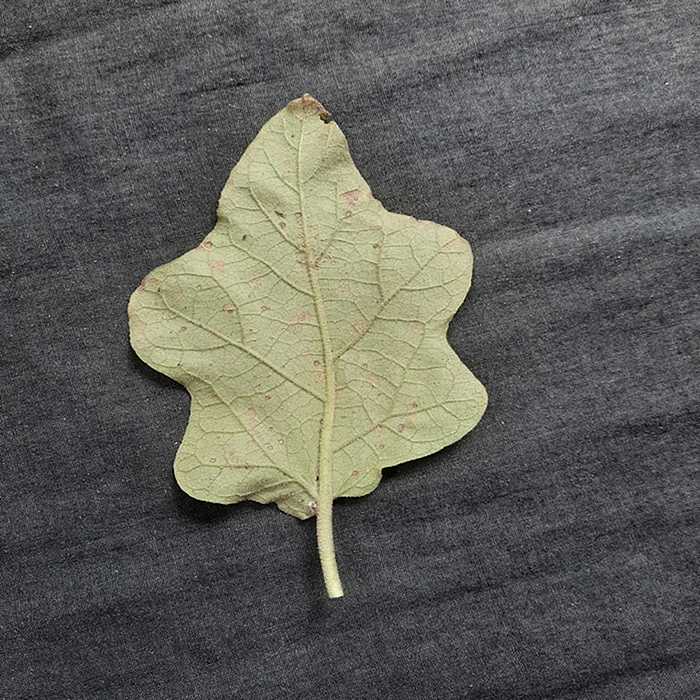
Plant: Eggplant
Label: Eggplant Cercopora leaf spot